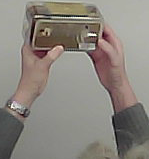
Product: rocher_chocolate